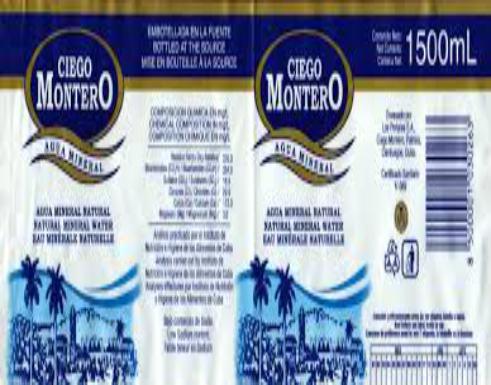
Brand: Ciego Montero
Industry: Food